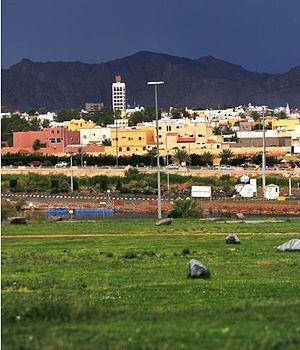
L'Arabie saoudite ou Arabie séoudite, nommée également le royaume d'Arabie saoudite, est une monarchie absolue islamique dirigée par la dynastie des Saoud, depuis sa création en 1932 par Abdelaziz ibn Saoud. Peuplée de 33 millions d'habitants, occupant 80 % de la péninsule Arabique, c'est le plus grand pays du Moyen-Orient avec une superficie de plus de deux millions de kilomètres carrés, et le deuxième plus grand des pays du monde arabe, après l'Algérie.